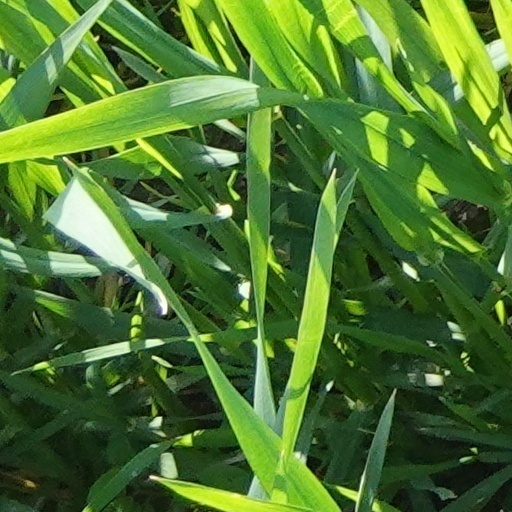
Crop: wheat